Traveling-wave tube

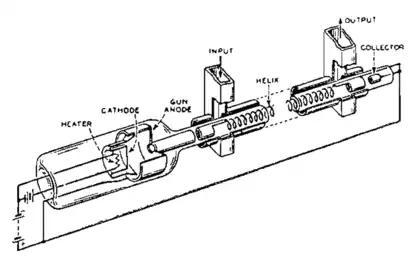
Diagram of helix TWT

The TWT is an elongated vacuum tube with an electron gun (a heated cathode that emits electrons) at one end. A voltage applied across the cathode and anode accelerates the electrons towards the far end of the tube, and an external magnetic field around the tube focuses the electrons into a beam. At the other end of the tube the electrons strike the "collector", which returns them to the circuit.